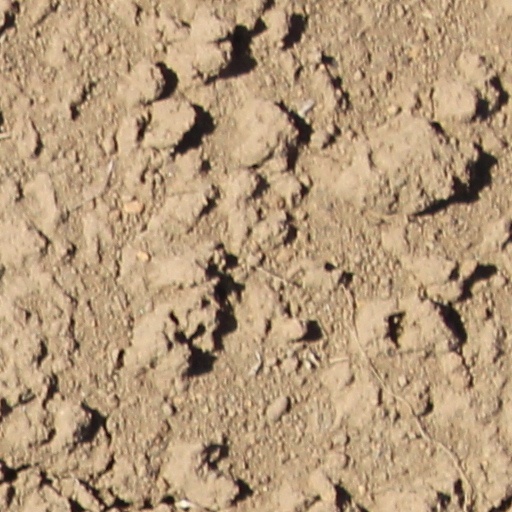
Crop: wheat